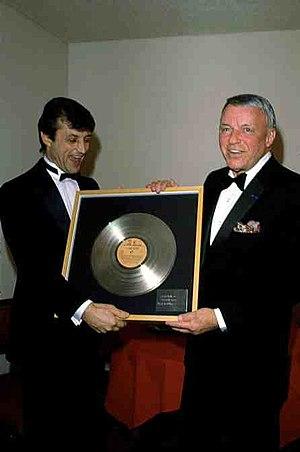
Frank Sinatra, né le 12 décembre 1915 à Hoboken, dans le New Jersey, et mort le 14 mai 1998 au centre médical Cedars-Sinai, en Californie, est un chanteur, acteur et producteur de musique américain. Né de parents italiens, Sinatra est l'une des figures majeures de la musique américaine. Crooner à la réputation mondiale, surnommé « The Voice » ou encore « le gangster d'Hoboken », en raison de ses liens avec la mafia, il fut le meneur du fameux Rat Pack dans les années 1950 et 1960. En outre, avec un répertoire de plus de 2000 chansons, et plus de 150 millions d'albums vendus, Sinatra est l'un des artistes ayant vendu le plus de disques de l'histoire.